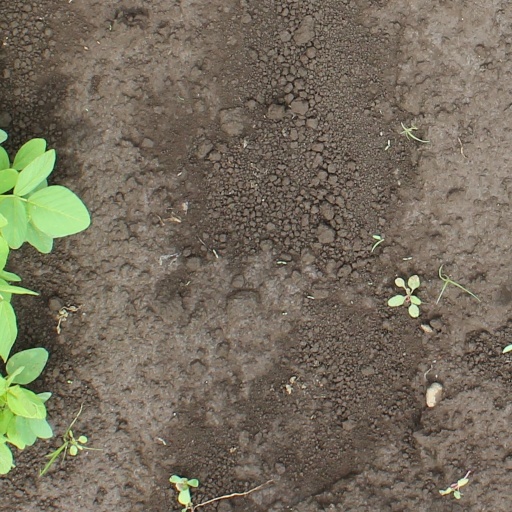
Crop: soybean